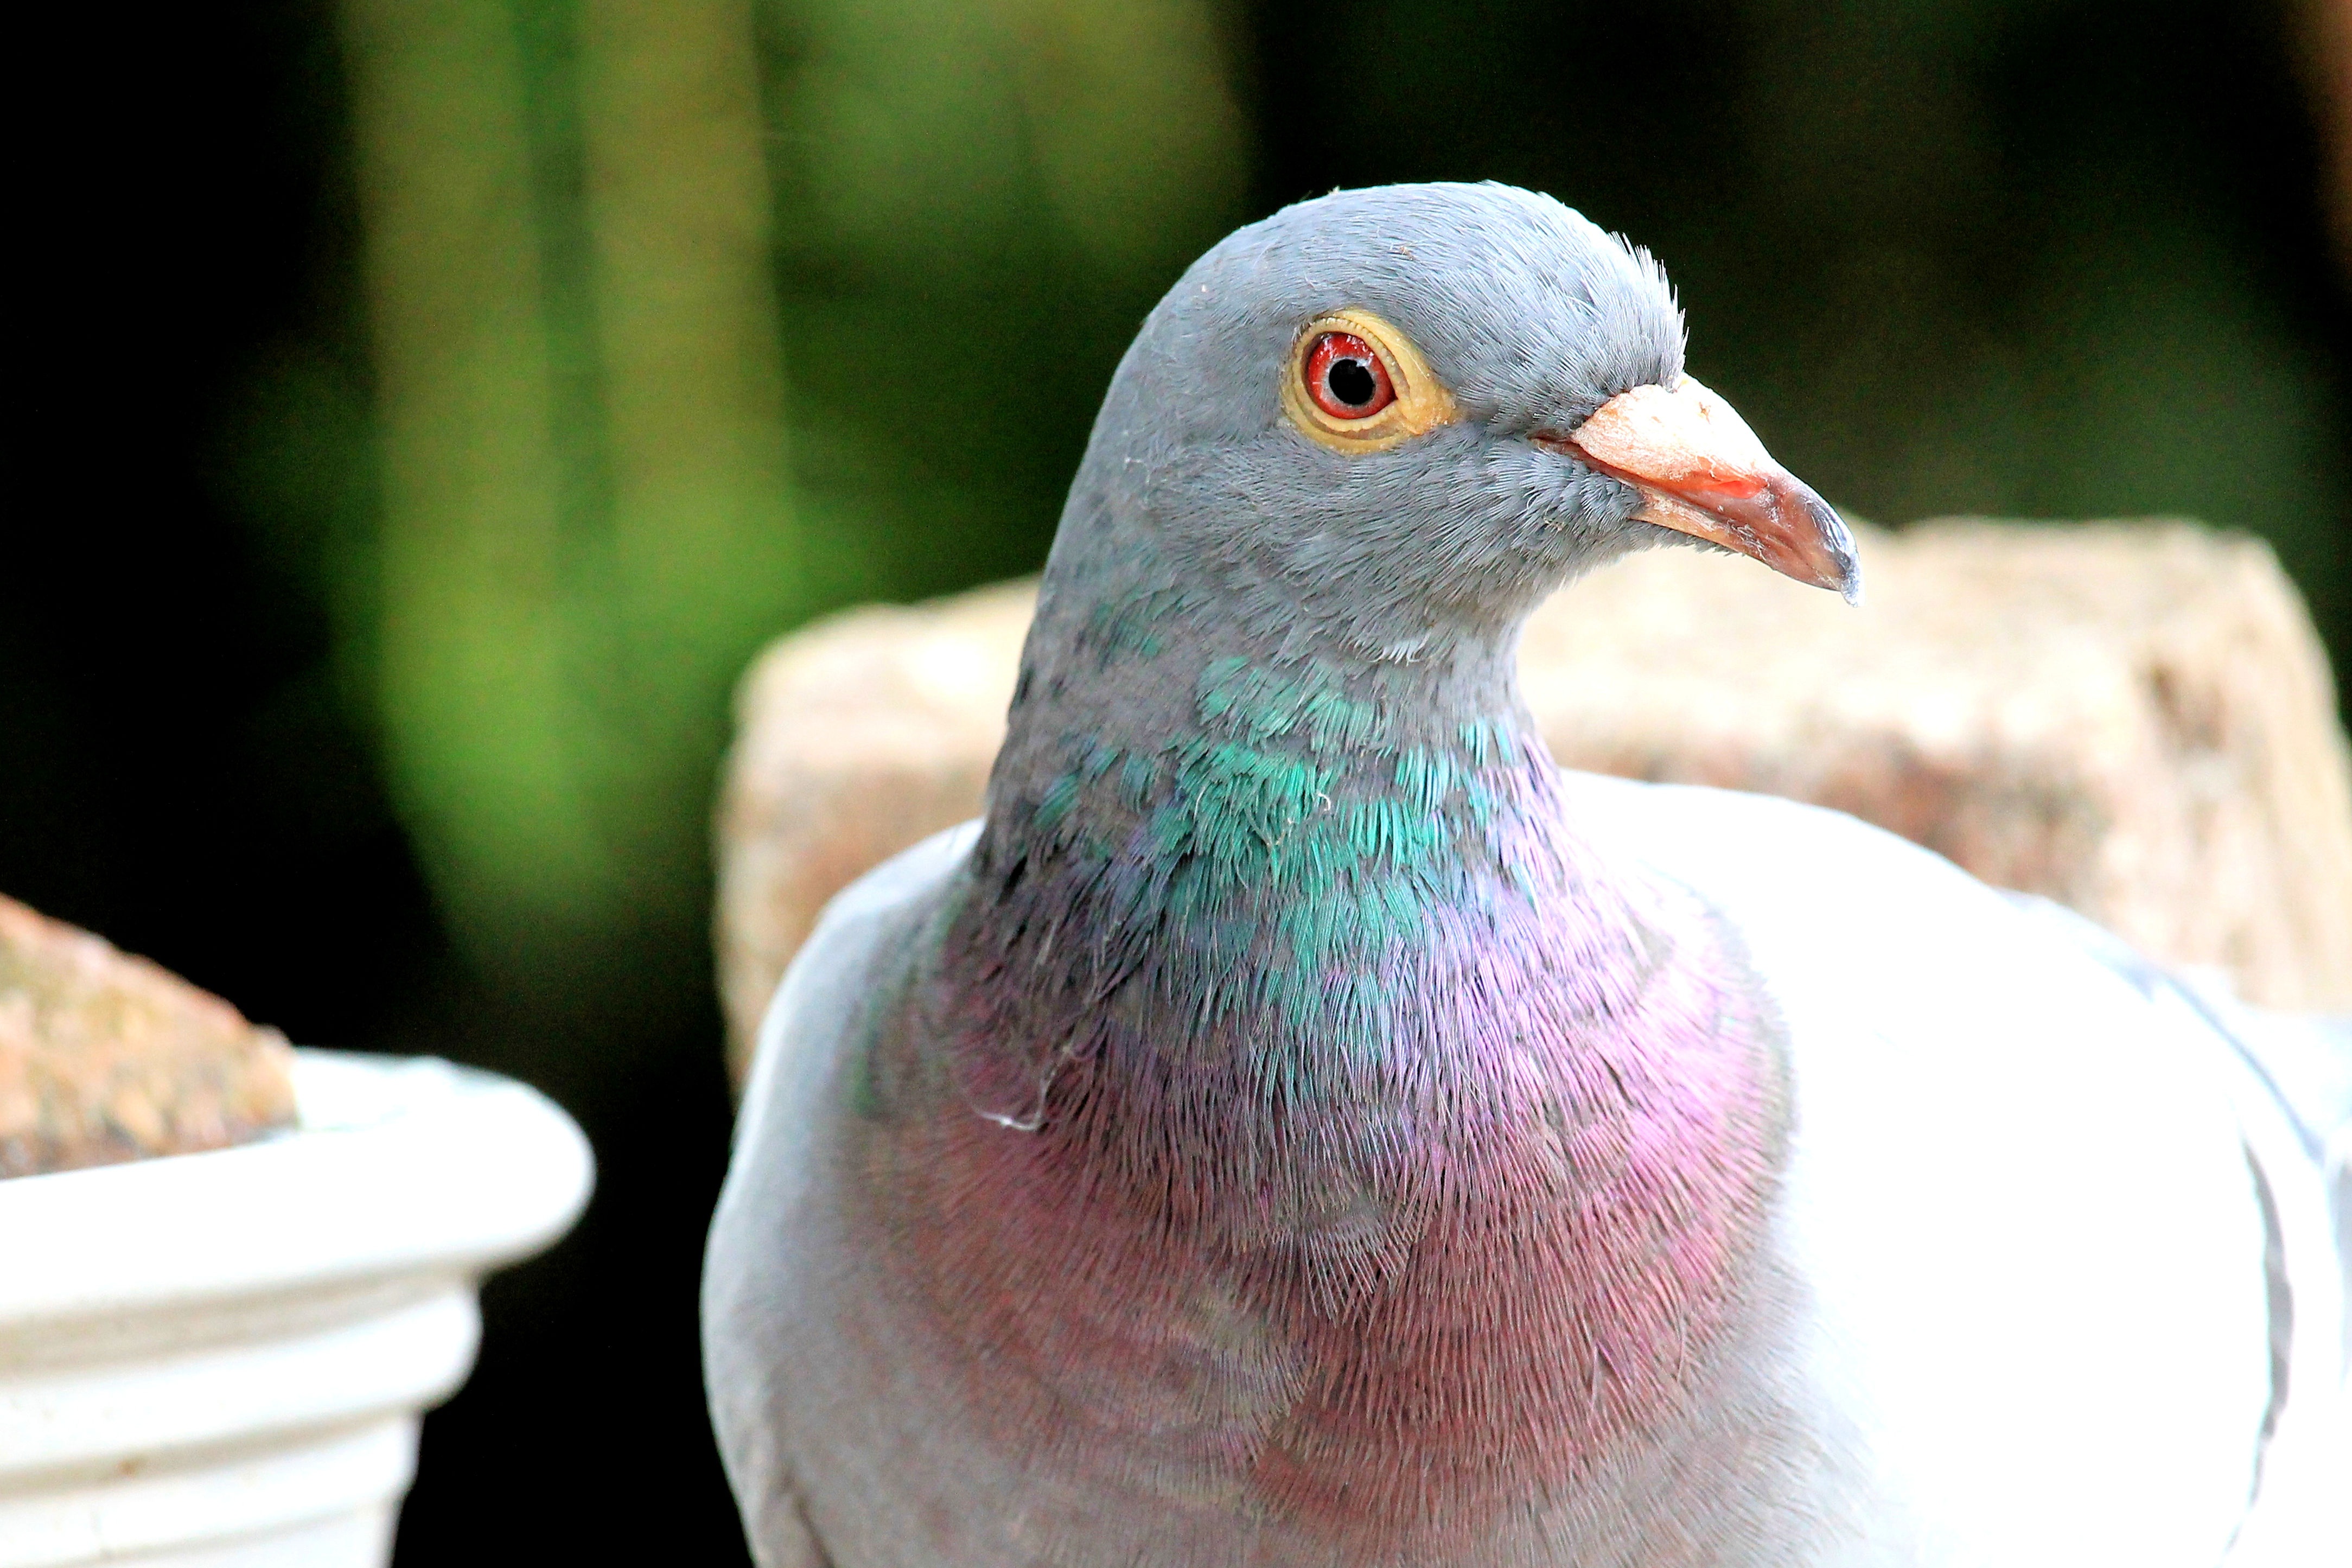
bird, animal, beak, feather, fauna, close up, dove, vertebrate, pigeons and doves, stock dove